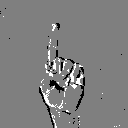
ASL letter: z